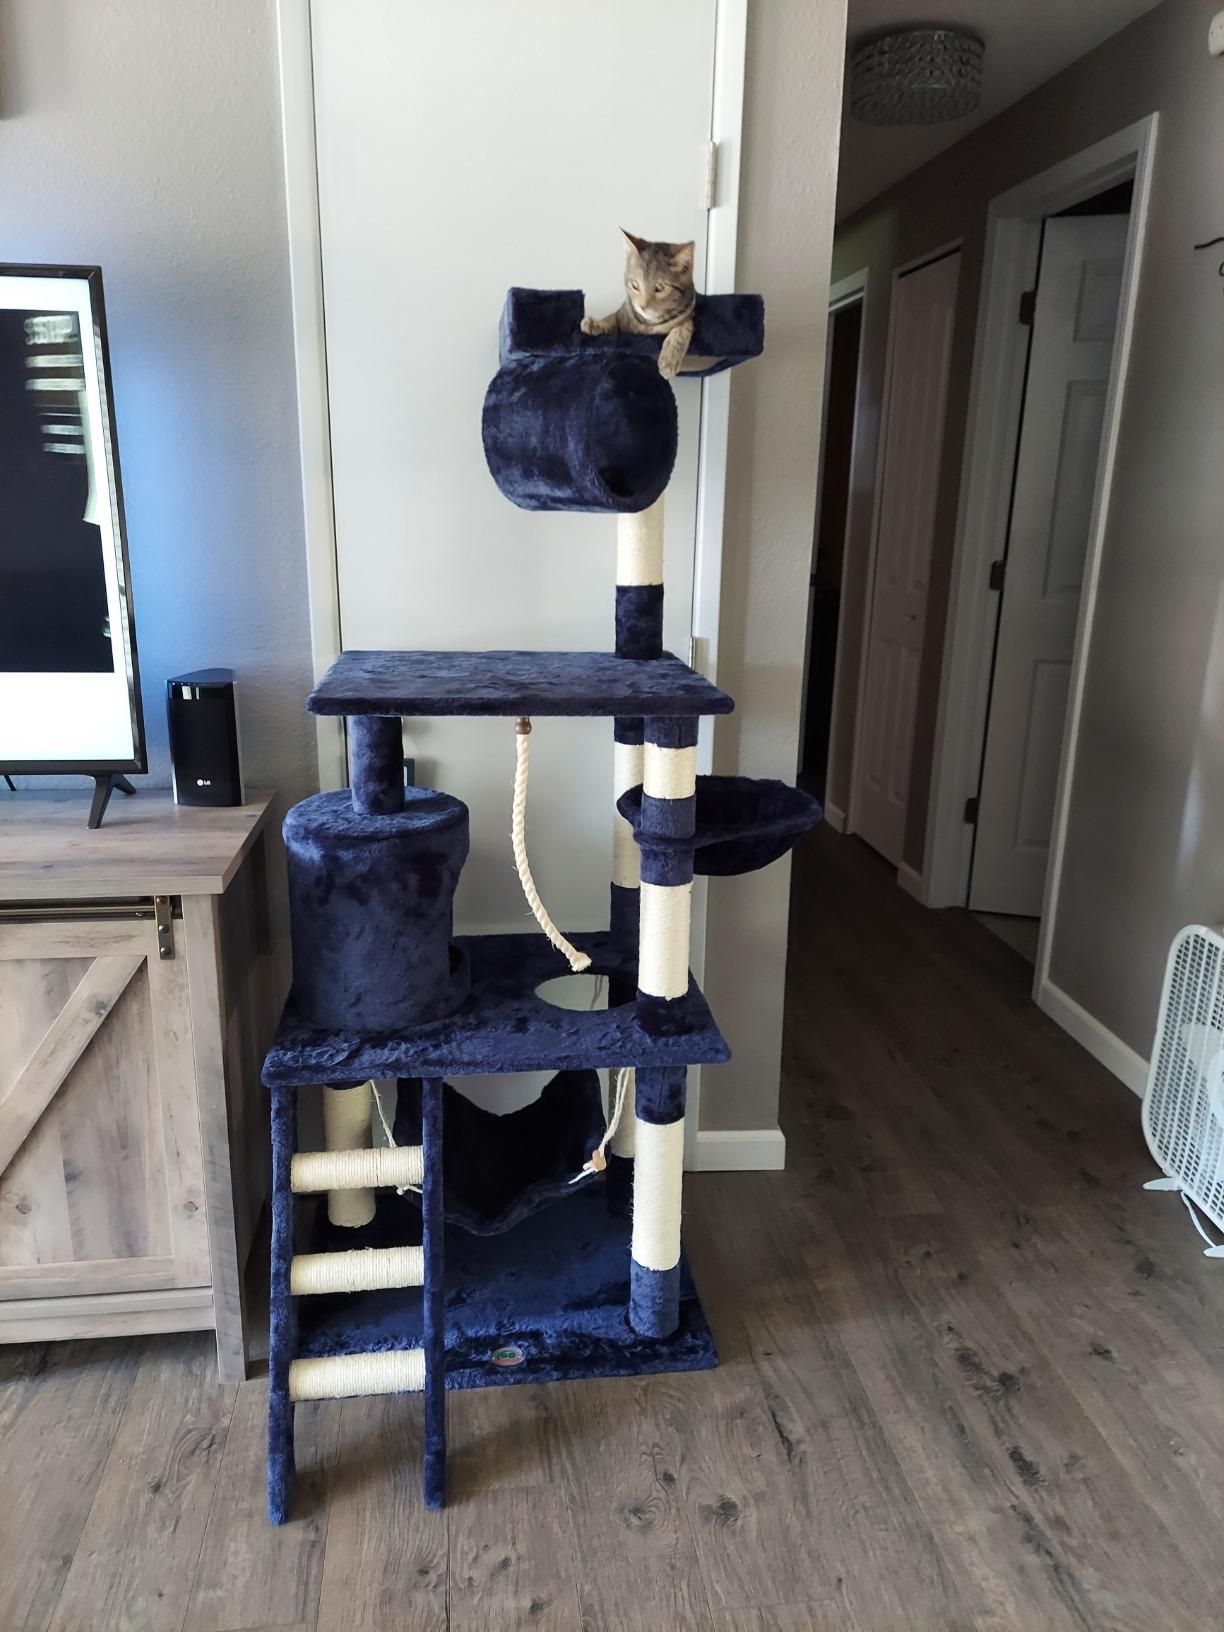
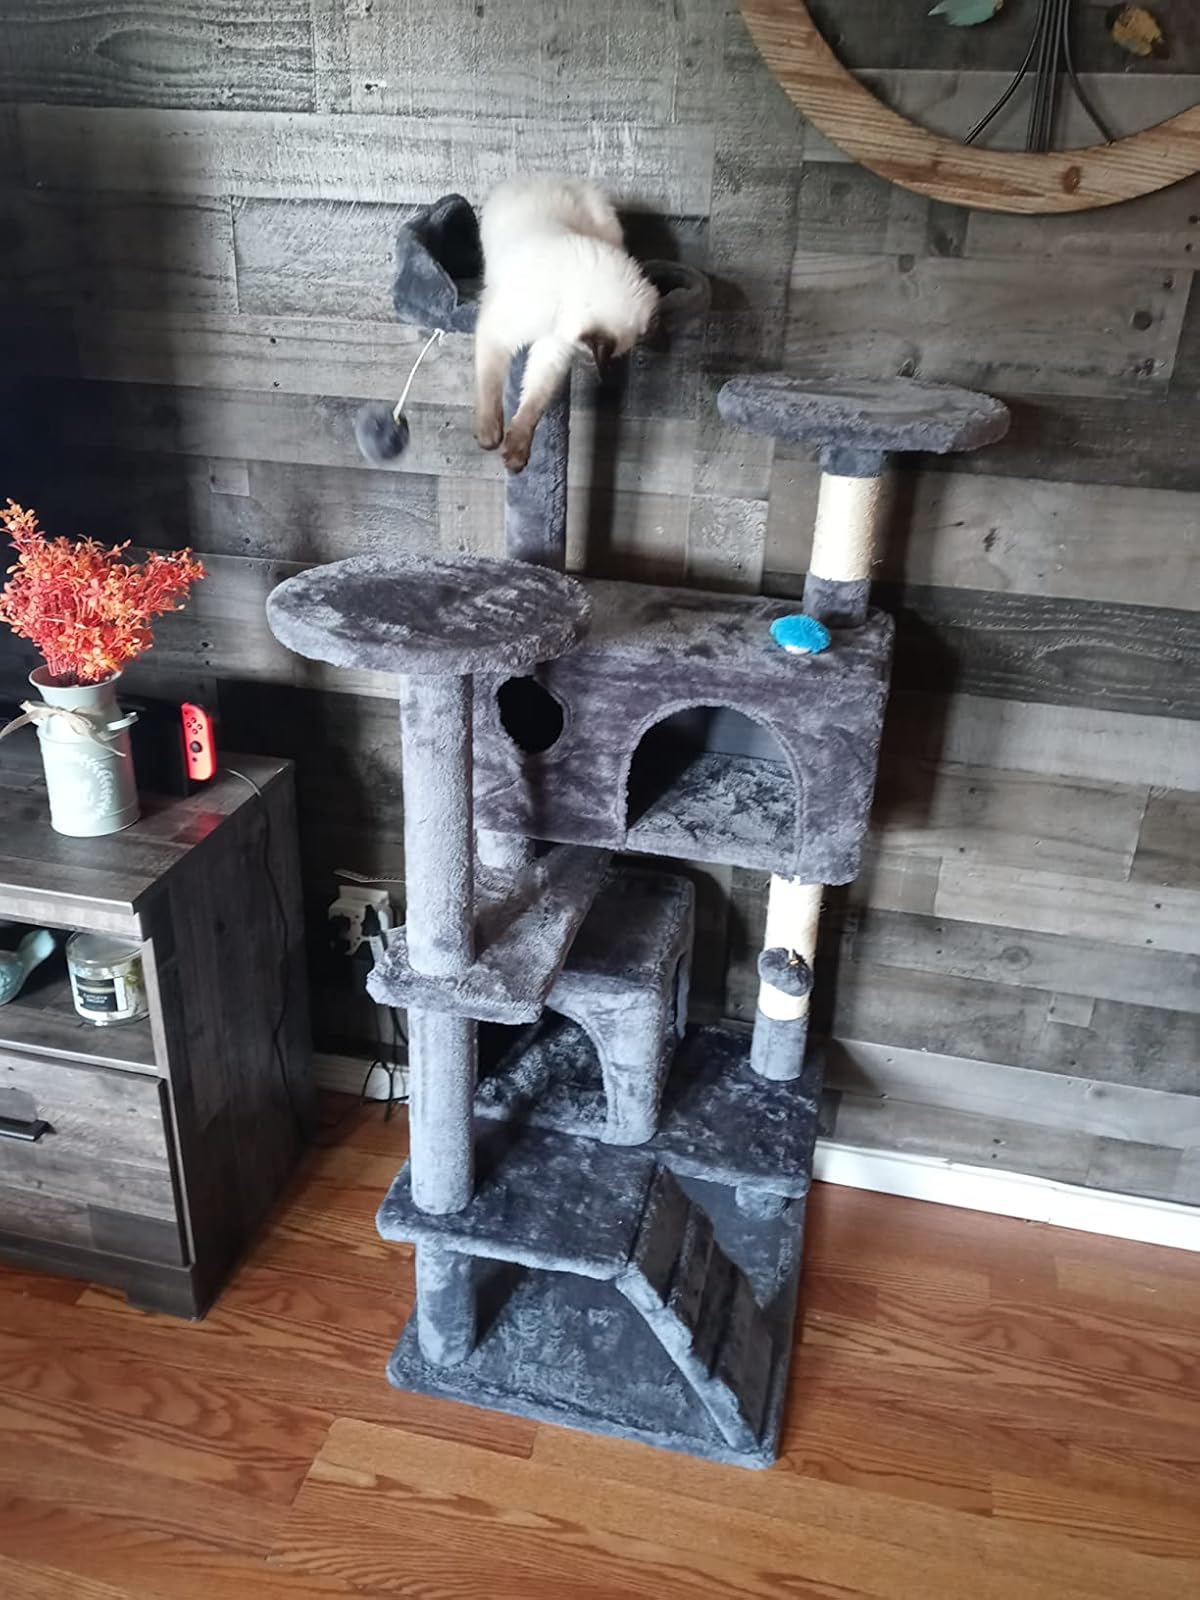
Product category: items_cat tree
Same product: no